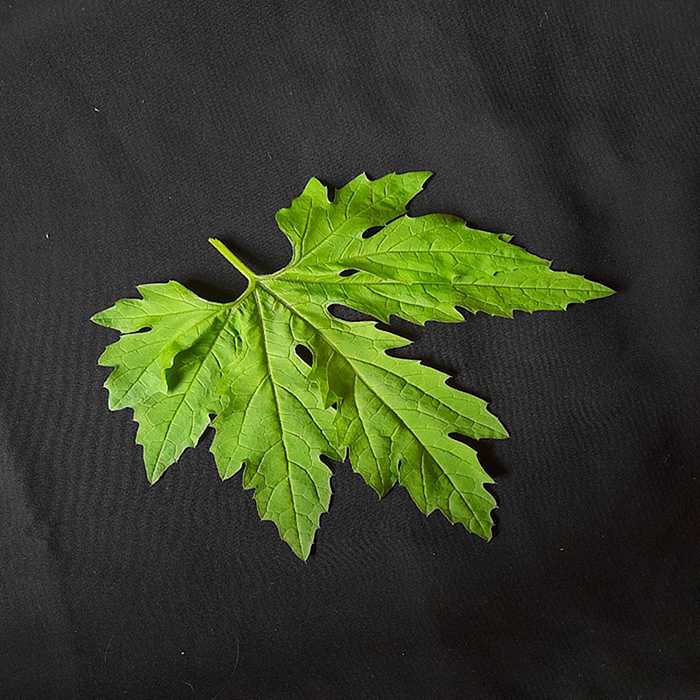
Plant: Bitter Gourd
Label: Fresh leaf